Vegetable carving

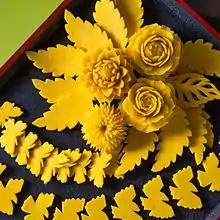
Vegetable carving in Thailand

The origins of vegetable carving are disputed: it may have begun in ancient Japan; in Sukothai, Thailand; or in the time of the Tang dynasty (AD 618–906) or Song dynasty (AD 960–1279) in China.